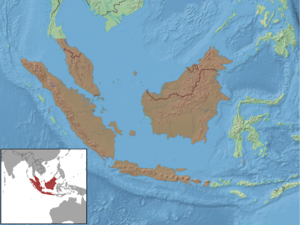
Callosciurus notatus, l'Écureuil plantain, l'Écureuil du tamarin ou l'Écureuil du bananier, est une espèce de rongeurs de la famille des sciuridés. Cet écureuil est présent en Asie du Sud-Est.